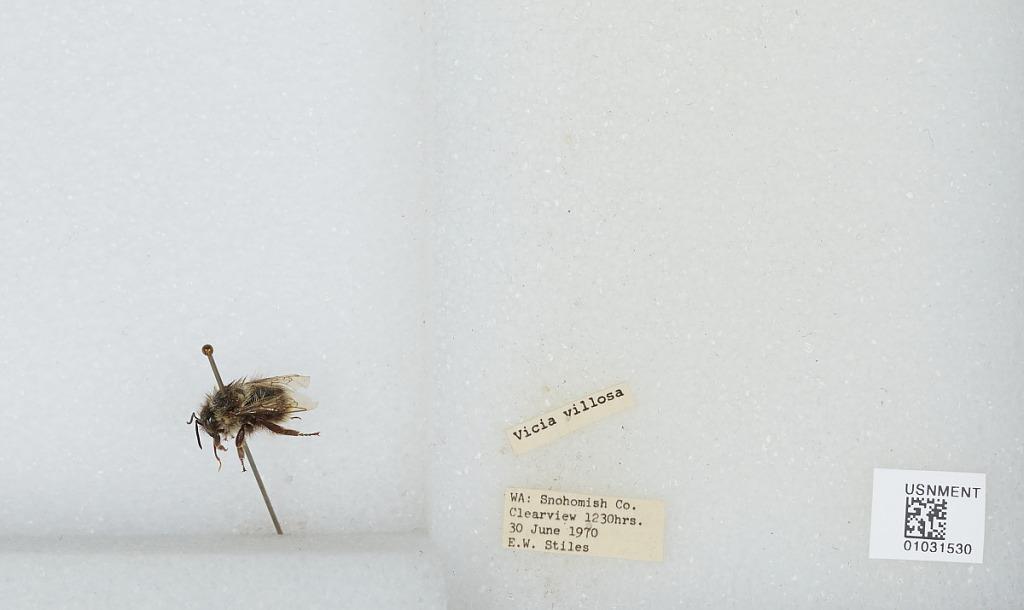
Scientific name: Bombus (Pyrobombus) mixtus Cresson
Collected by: E. Stiles
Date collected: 1970-6-30
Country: United States
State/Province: Washington
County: Snohomish
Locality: Clearview
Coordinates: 47.8292, -122.145